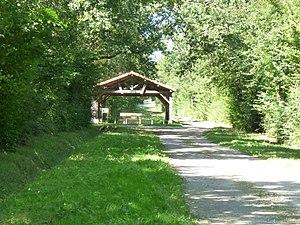
Ancienne voie romaine Saintes-Pons-Périgueux, limite Neulles-Neuillac, Charente-Maritime, France
Neulles est une commune du sud-ouest de la France située dans le département de la Charente-Maritime.